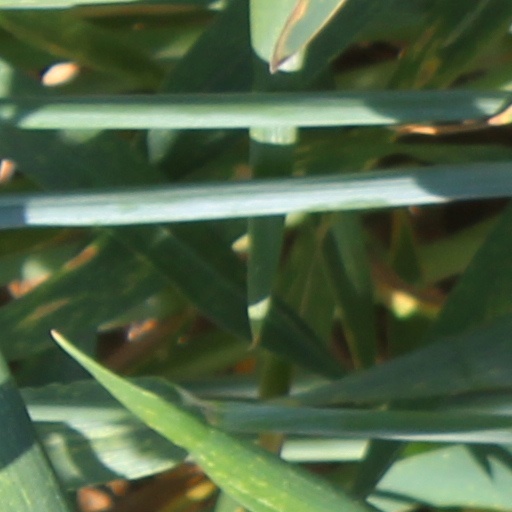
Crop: wheat